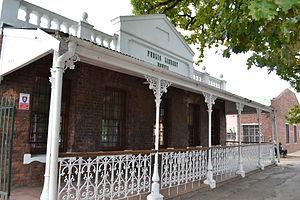
Kokstad est une ville d'Afrique du Sud située dans le KwaZulu-Natal. Elle porte le nom du chef griqua Adam Kok III, qui avait fondé en ce lieu le East Griqualand sur les pentes des montagnes de Drakensberg à 1 302 m d'altitude.